Jacksonville International Airport

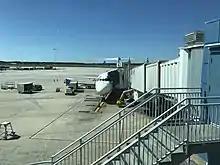
Gate A3

The airport covers and has two concrete runways: 08/26, 10,000 x 150 ft (3,048 x 46 m) and 14/32, 7,701 x 150 ft (2,347 x 46 m). The terminal at JAX is composed of a baggage claim area, on the first floor and a ticketing area on the second floor, at the front of the structure. Past baggage claim and ticketing is the mezzanine, where shops, restaurants and the security checkpoint are located. Beyond the mezzanine are the airport's Concourses A and C, which include 10 gates each (for a total of 20), along with other shops and restaurants.